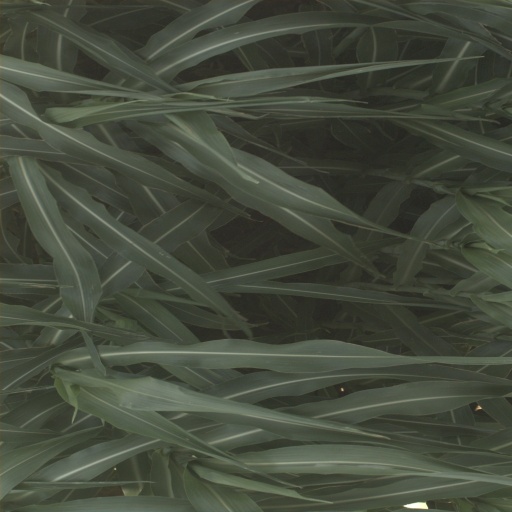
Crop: sorghum